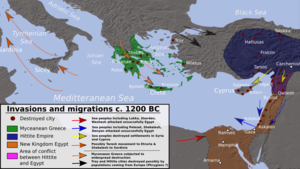
L'effondrement de l'âge du bronze débute au demi-siècle compris entre, environ, 1200 et 1150 av. J.-C. Il s'agit de l'effondrement culturel de la civilisation mycénienne, de la dynastie des Kassites à Babylone, de l'empire Hittite en Anatolie et au Levant, du Nouvel Empire égyptien, de la destruction d'Ougarit et de l'Amurru, de la fragmentation des États louvites de l'ouest de l'Asie Mineure et d'une période de chaos dans la région de Canaan. La mise à mal des gouvernements coupe les routes commerciales et réduit sévérement le développement culturel dans la majeure partie du « monde connu ».
Les Égyptiens antiques appelaient « peuples de la mer » des groupes de différents peuples venus par la mer attaquer par deux fois au moins, mais sans succès, la région du delta du Nil, sous les règnes de Mérenptah et de Ramsès III, à la fin du XIIIᵉ siècle et au début du XIIᵉ siècle avant notre ère, à la fin de l'âge du bronze récent.